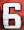
Number: 6